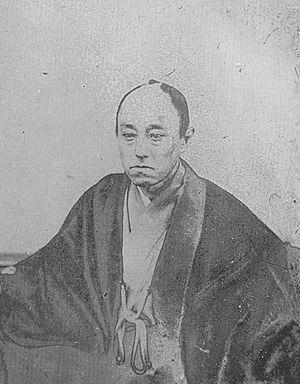
Yamauchi Toyoshige est un daimyo de premier plan à la fin de l'époque d'Edo du Japon. Il est aussi connu par son gō « Yōdō ». En tant que seigneur du domaine de Tosa de la région de Shikoku, il mène des réformes avec le samouraï Yoshida Tōyō. Lors de la purge d'Ansei, il est mis en liberté surveillée puis à la retraite. En 1862, il est nommé sanyo. En 1867, il conseille le shogun Tokugawa Yoshinobu pour mener à bien le Taisei houkan.